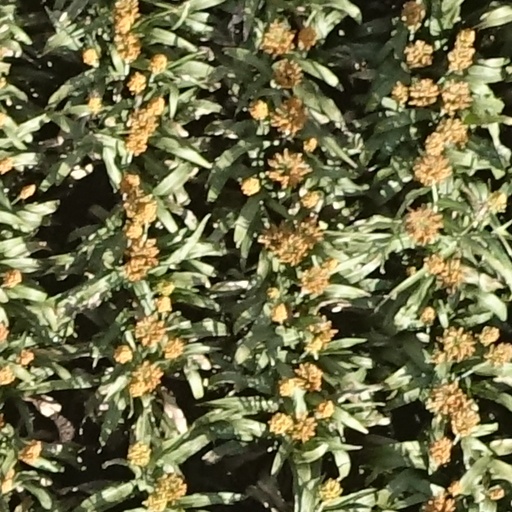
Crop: sorghum